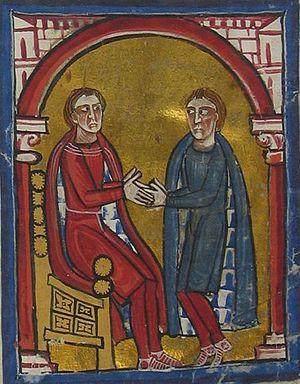
Dans le système féodal, l’hommage est l’établissement ou le renouvellement d'une convention de vassalité qui interdisait toute rivalité entre deux hommes libres. La cérémonie devait en général avoir lieu au manoir seigneurial du futur suzerain en présence de plusieurs témoins. Elle rappelait publiquement l'existence d'une relation de féodalité entre deux familles, voire deux lignages, représentés par leurs chefs qui pouvaient être une femme. Bien que typiquement hiérarchique, le contrat de vassalité entre les deux groupes les place dans un rapport de complémentarité dont les conditions ne sont pas déséquilibrées.